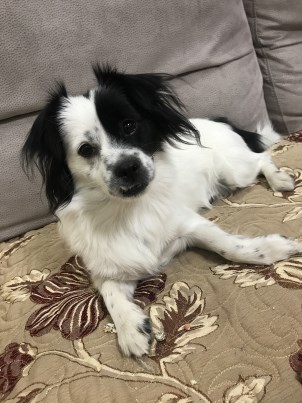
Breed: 3336-n000121-chinese_rural_dog